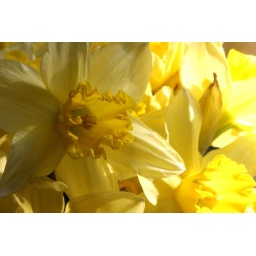
spring flowers in the kitchen